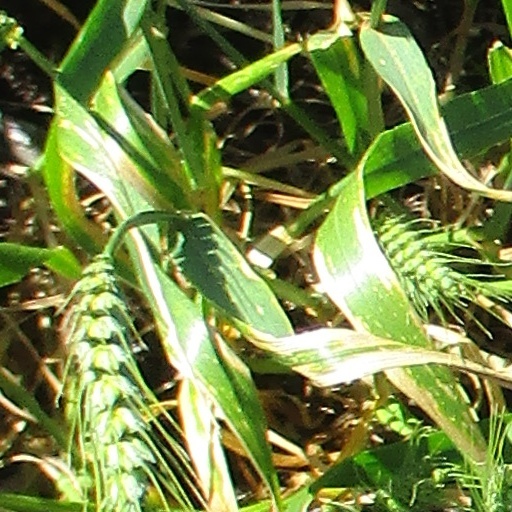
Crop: wheat